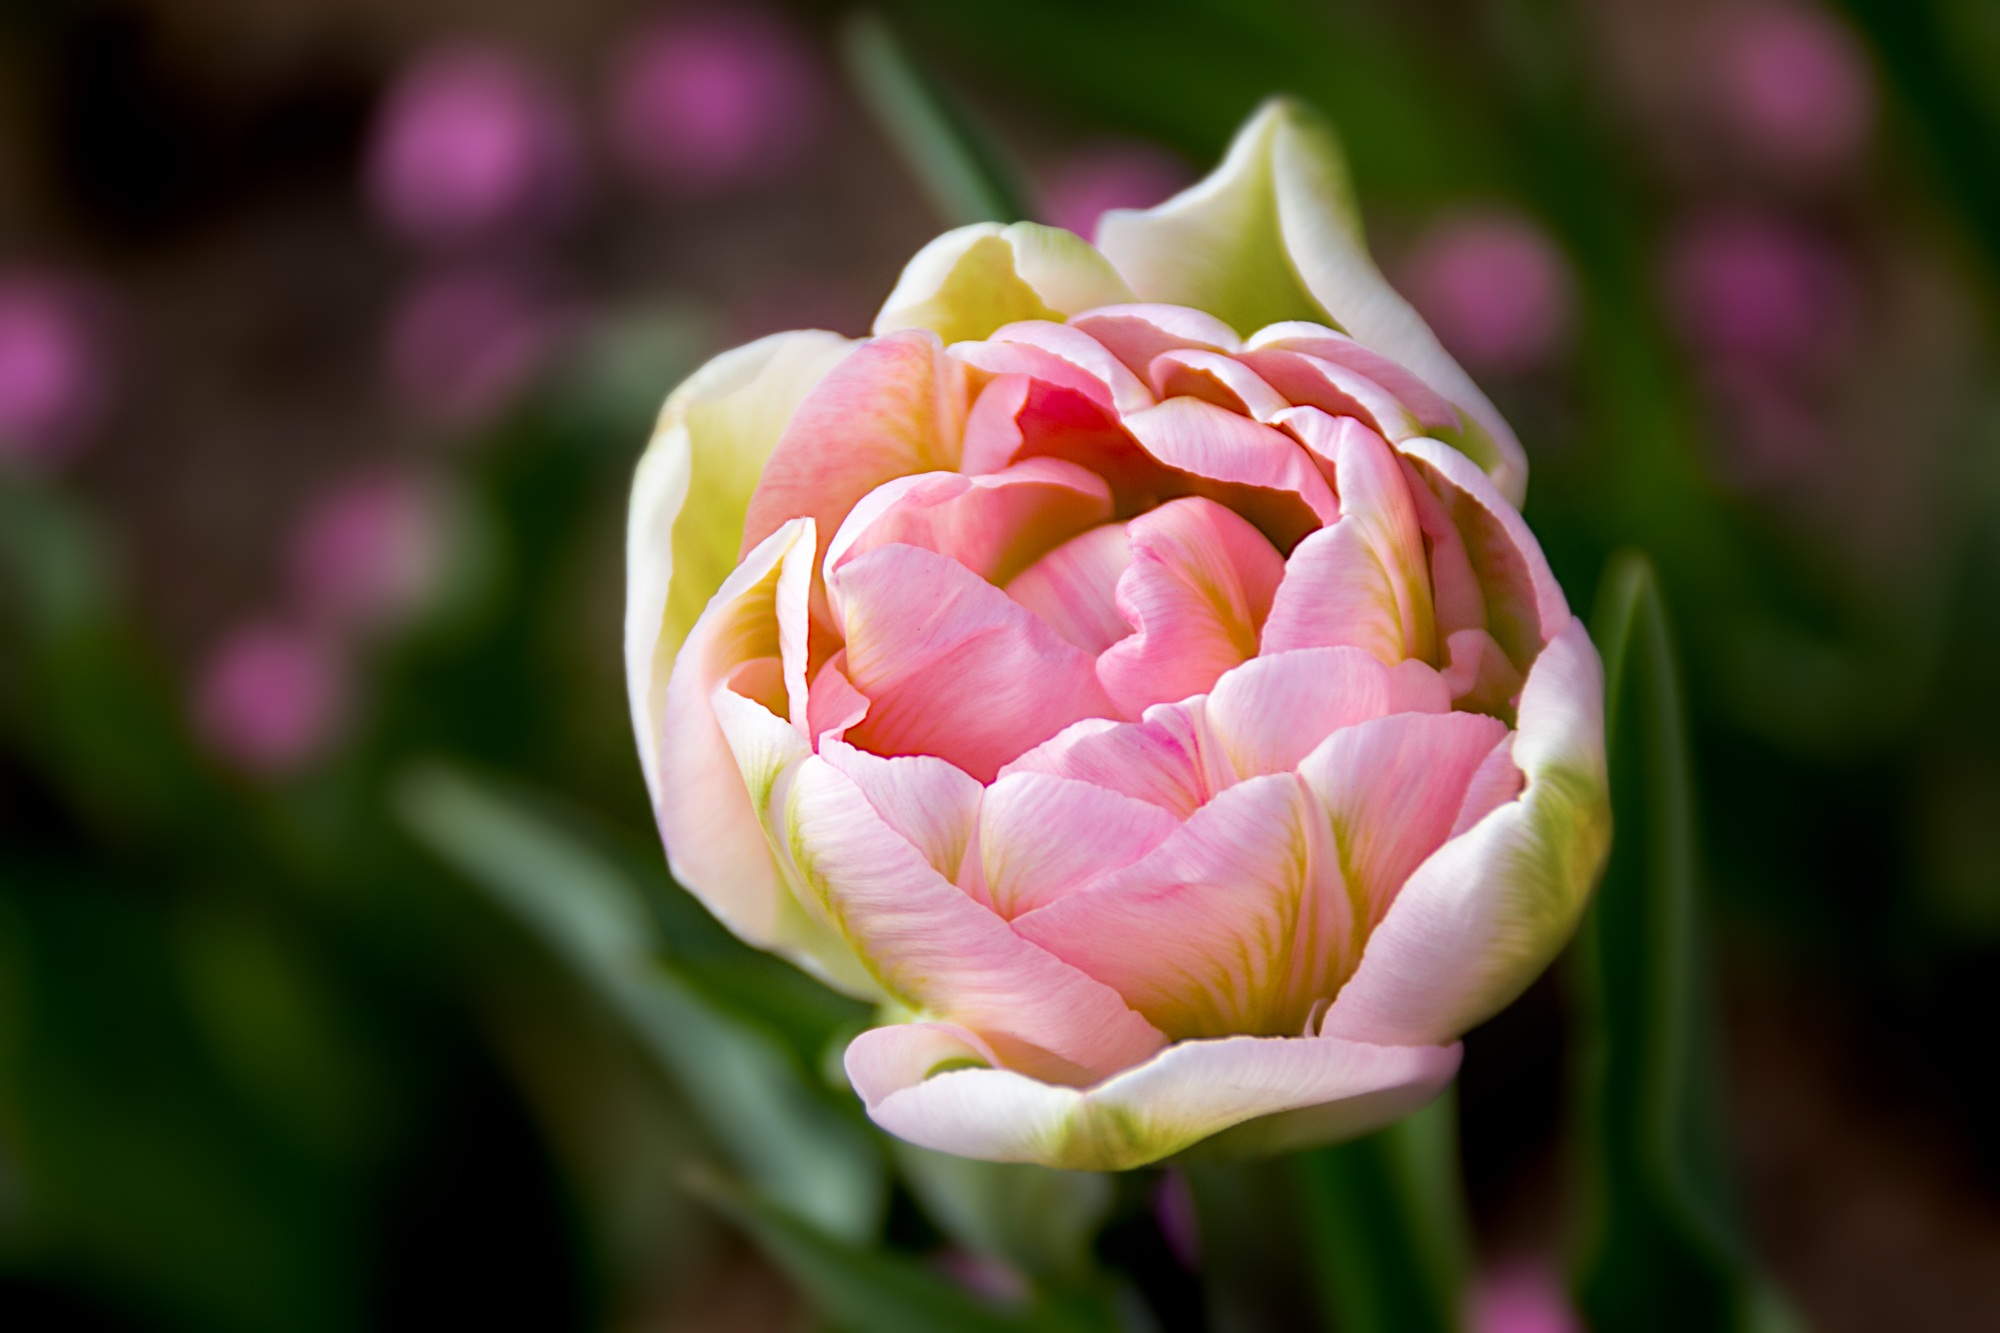
blossom, plant, flower, petal, bloom, tulip, spring, pink, close, flora, beautiful, bud, macro photography, flowering plant, plant stem, land plant